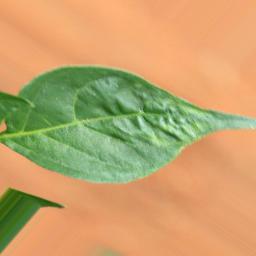
Label: mites_and_trips